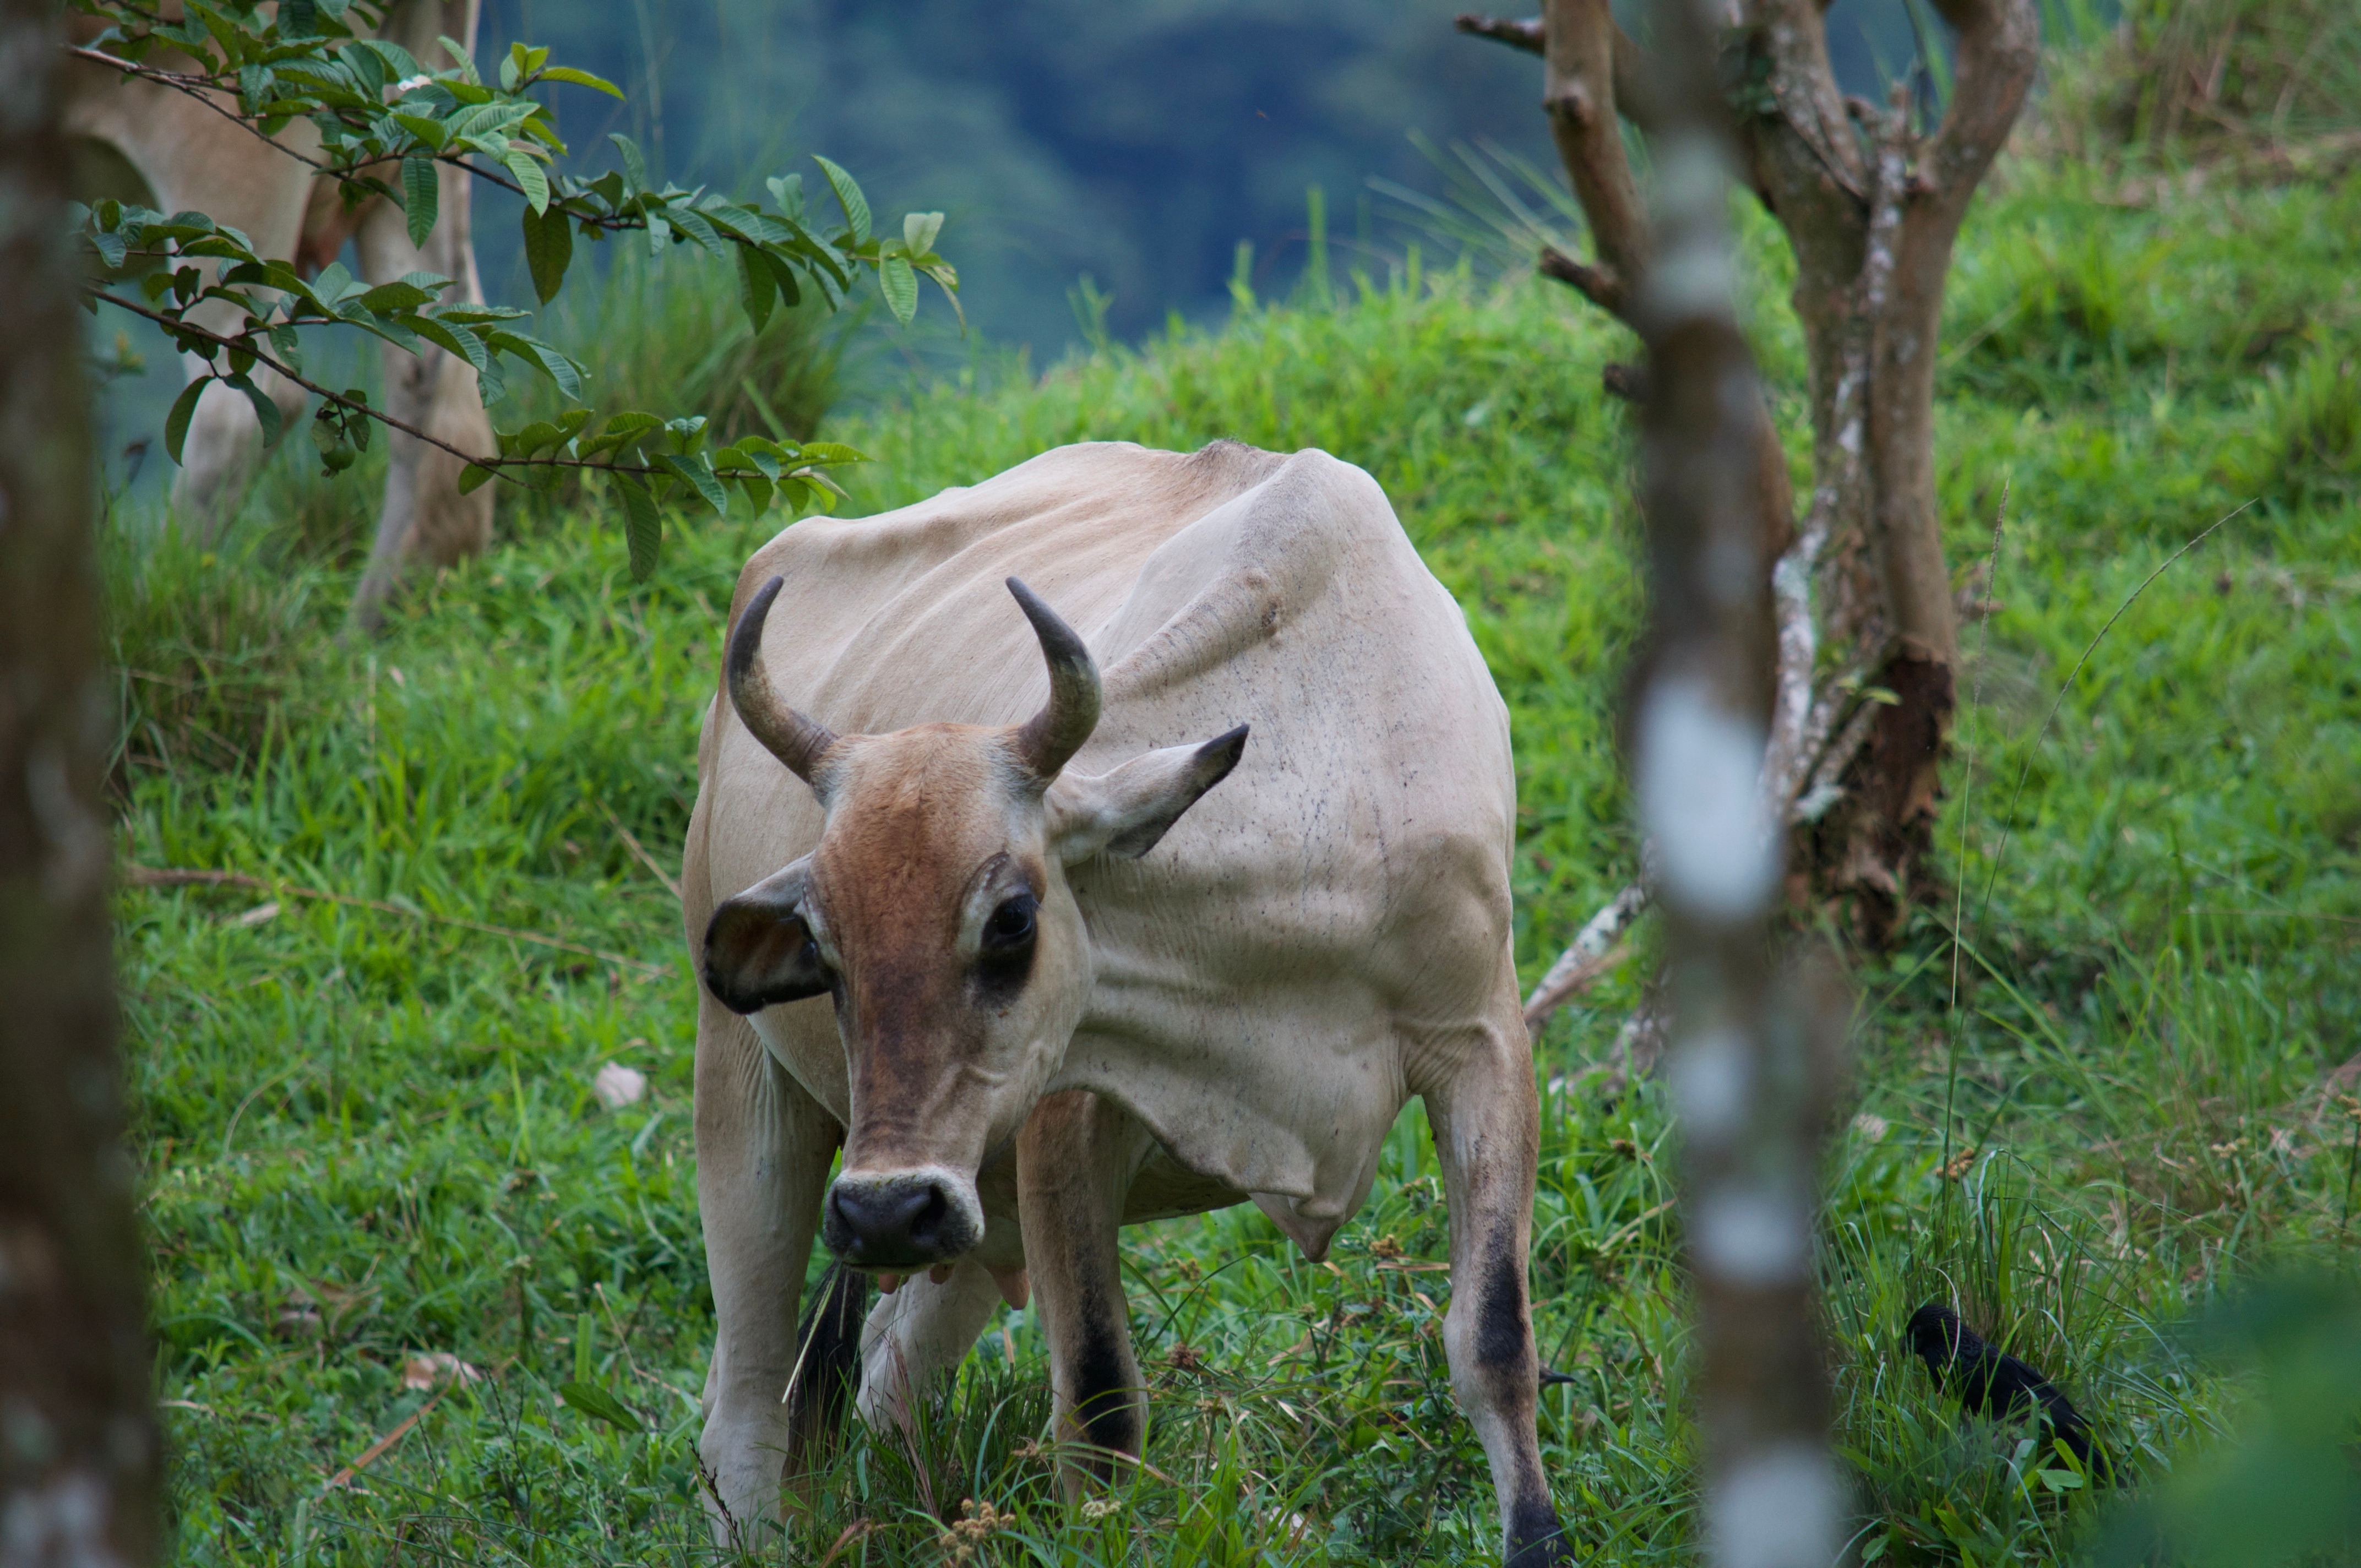
nature, grass, meadow, wildlife, goat, zoo, horn, pasture, grazing, mammal, fauna, goats, vertebrate, cattle like mammal